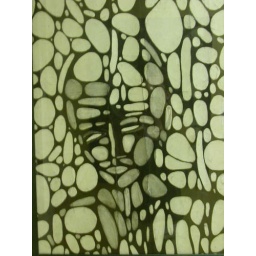
black hole in the sky 60x80 circa carboncino su cartoncino